Quantum walk search

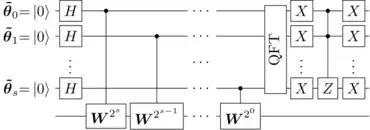
Schematic view of quantum phase estimation on walk operator

Since the way the algorithm finds a marked element is based on the amplitude amplification technique, the proof of correctness is similar to the one of Grover's algorithm (which can also be viewed as a special case of a quantum walk on a fully connected graph ). The two reflections through formula_38 and formula_40 exhibit the effect of moving the quantum state toward the good state. After formula_44 applications of the reflections the state can be written as formula_45, and by setting formula_46 we have that formula_47 which yields the good state with a high probability.